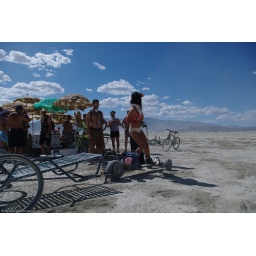
The girl near the trash fence